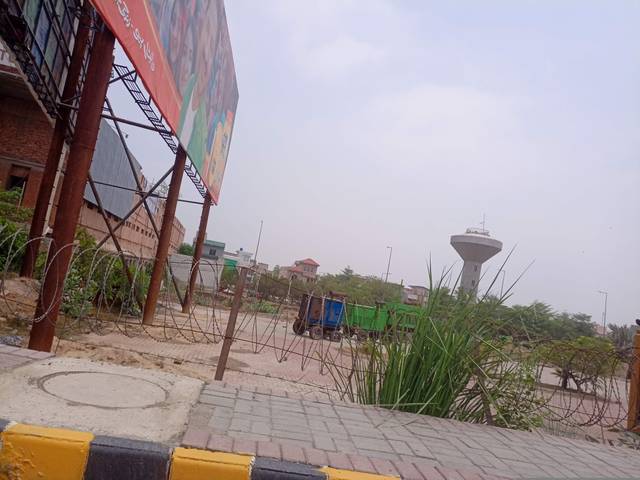
Region: Pakistan
Coordinates: 31.398, 74.169